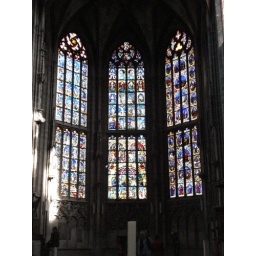
The stain glass windows in the front